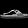
Label: Sandal